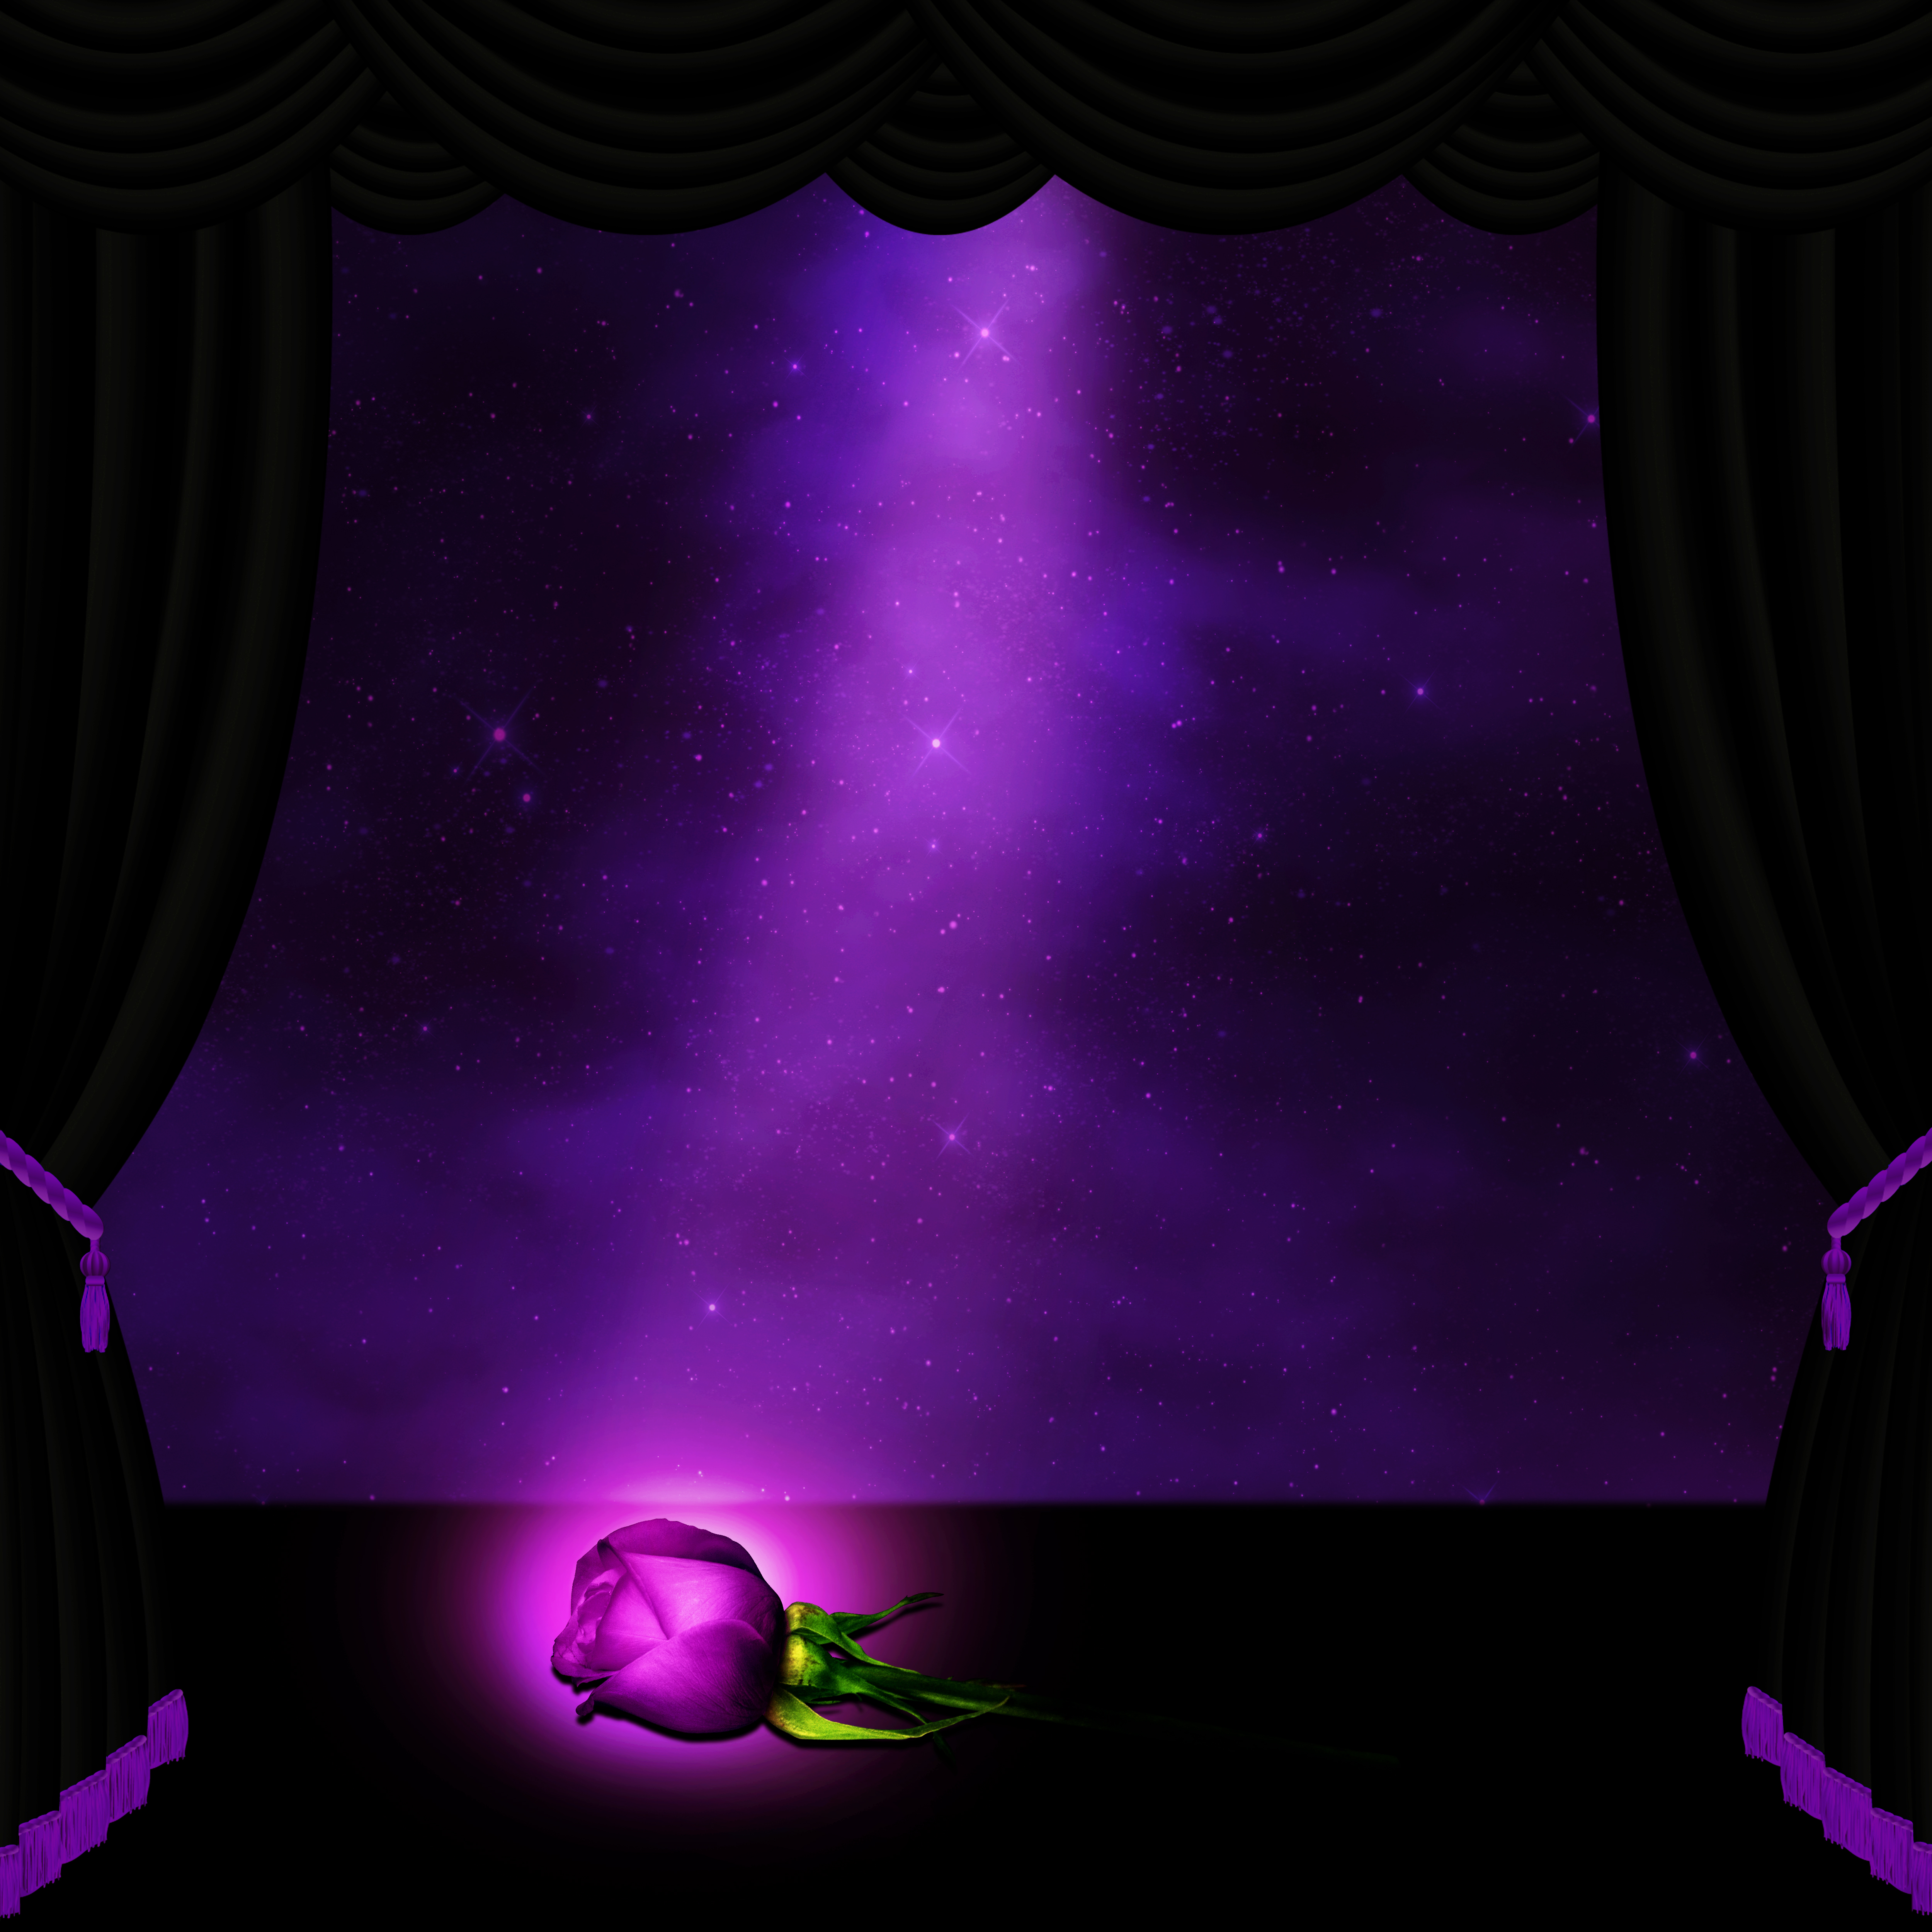
stage, curtain, rose, gothic, light, night sky, star, illuminated, copy space, theater, cinema, empty, black, purple, background, lighting, staging, stage design, emotion, romantic, invitation, coupon, violet, textile, music venue, interior design, magenta, theater curtain, neon